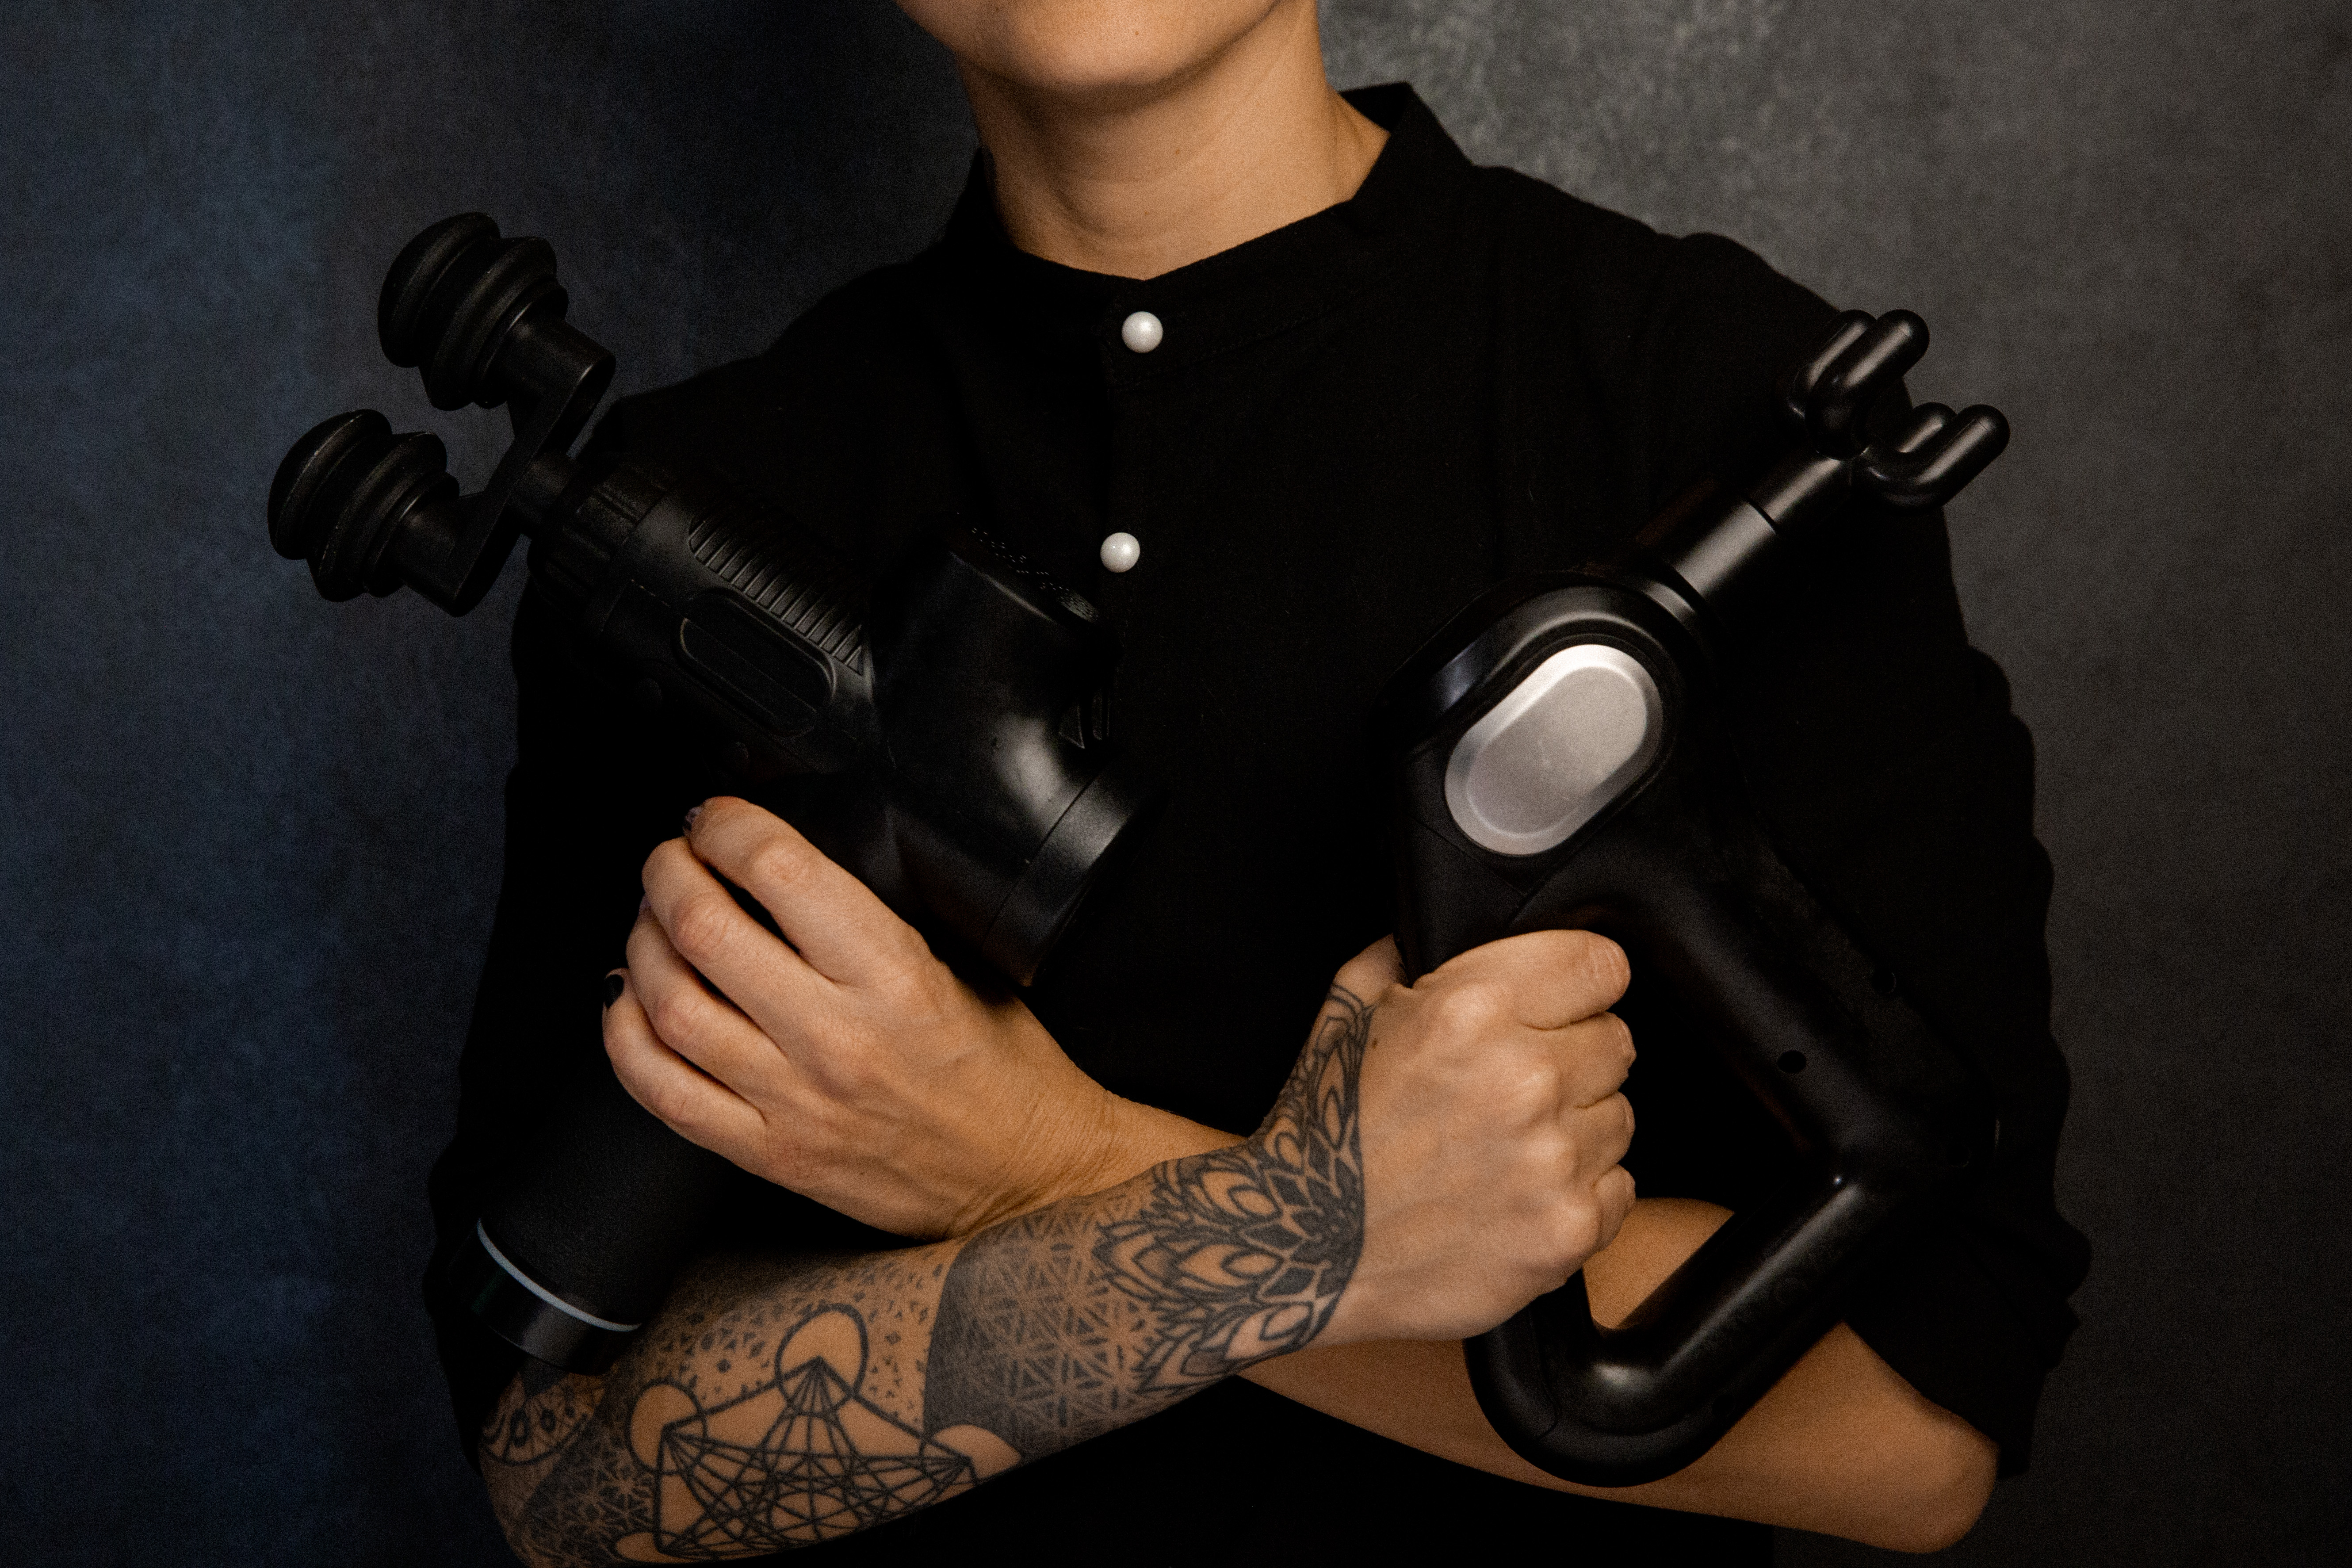
tattoo, revolver, arm, black, flash photography, sleeve, gesture, music, finger, audio equipment, elbow, sports gear, eyewear, wrist, musician, personal protective equipment, thumb, microphone stand, nail, gadget, fashion accessory, chest, jewellery, mask, string instrument accessory, strap, t shirt, pattern, shooting, entertainment, plucked string instruments, singer, string instrument, darkness, costume, music artist